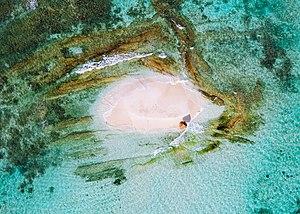
Vue aérienne Île Morpion